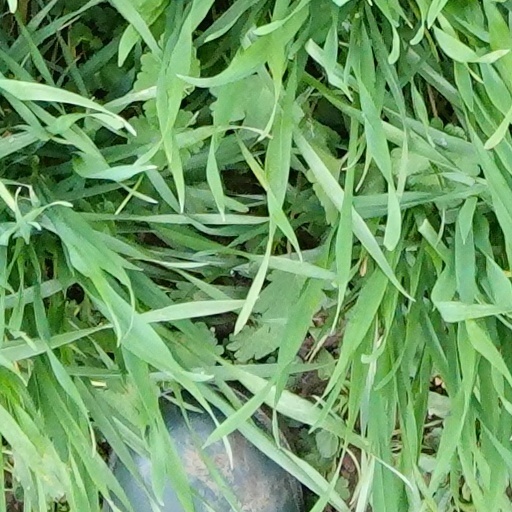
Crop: wheat